The Price of Success (1925 film)

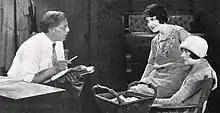
Director Tony Gaudio, Florence Turner, and Alice Lake

The Price of Success is a 1925 American silent drama film directed by Tony Gaudio and starring Alice Lake, Lee Shumway, and Gaston Glass.